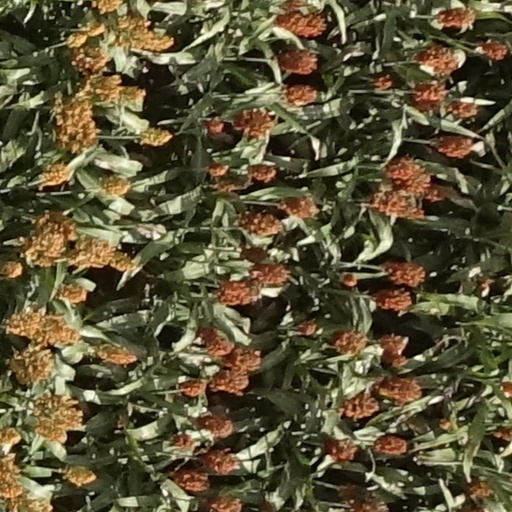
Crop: sorghum